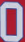
Number: 0